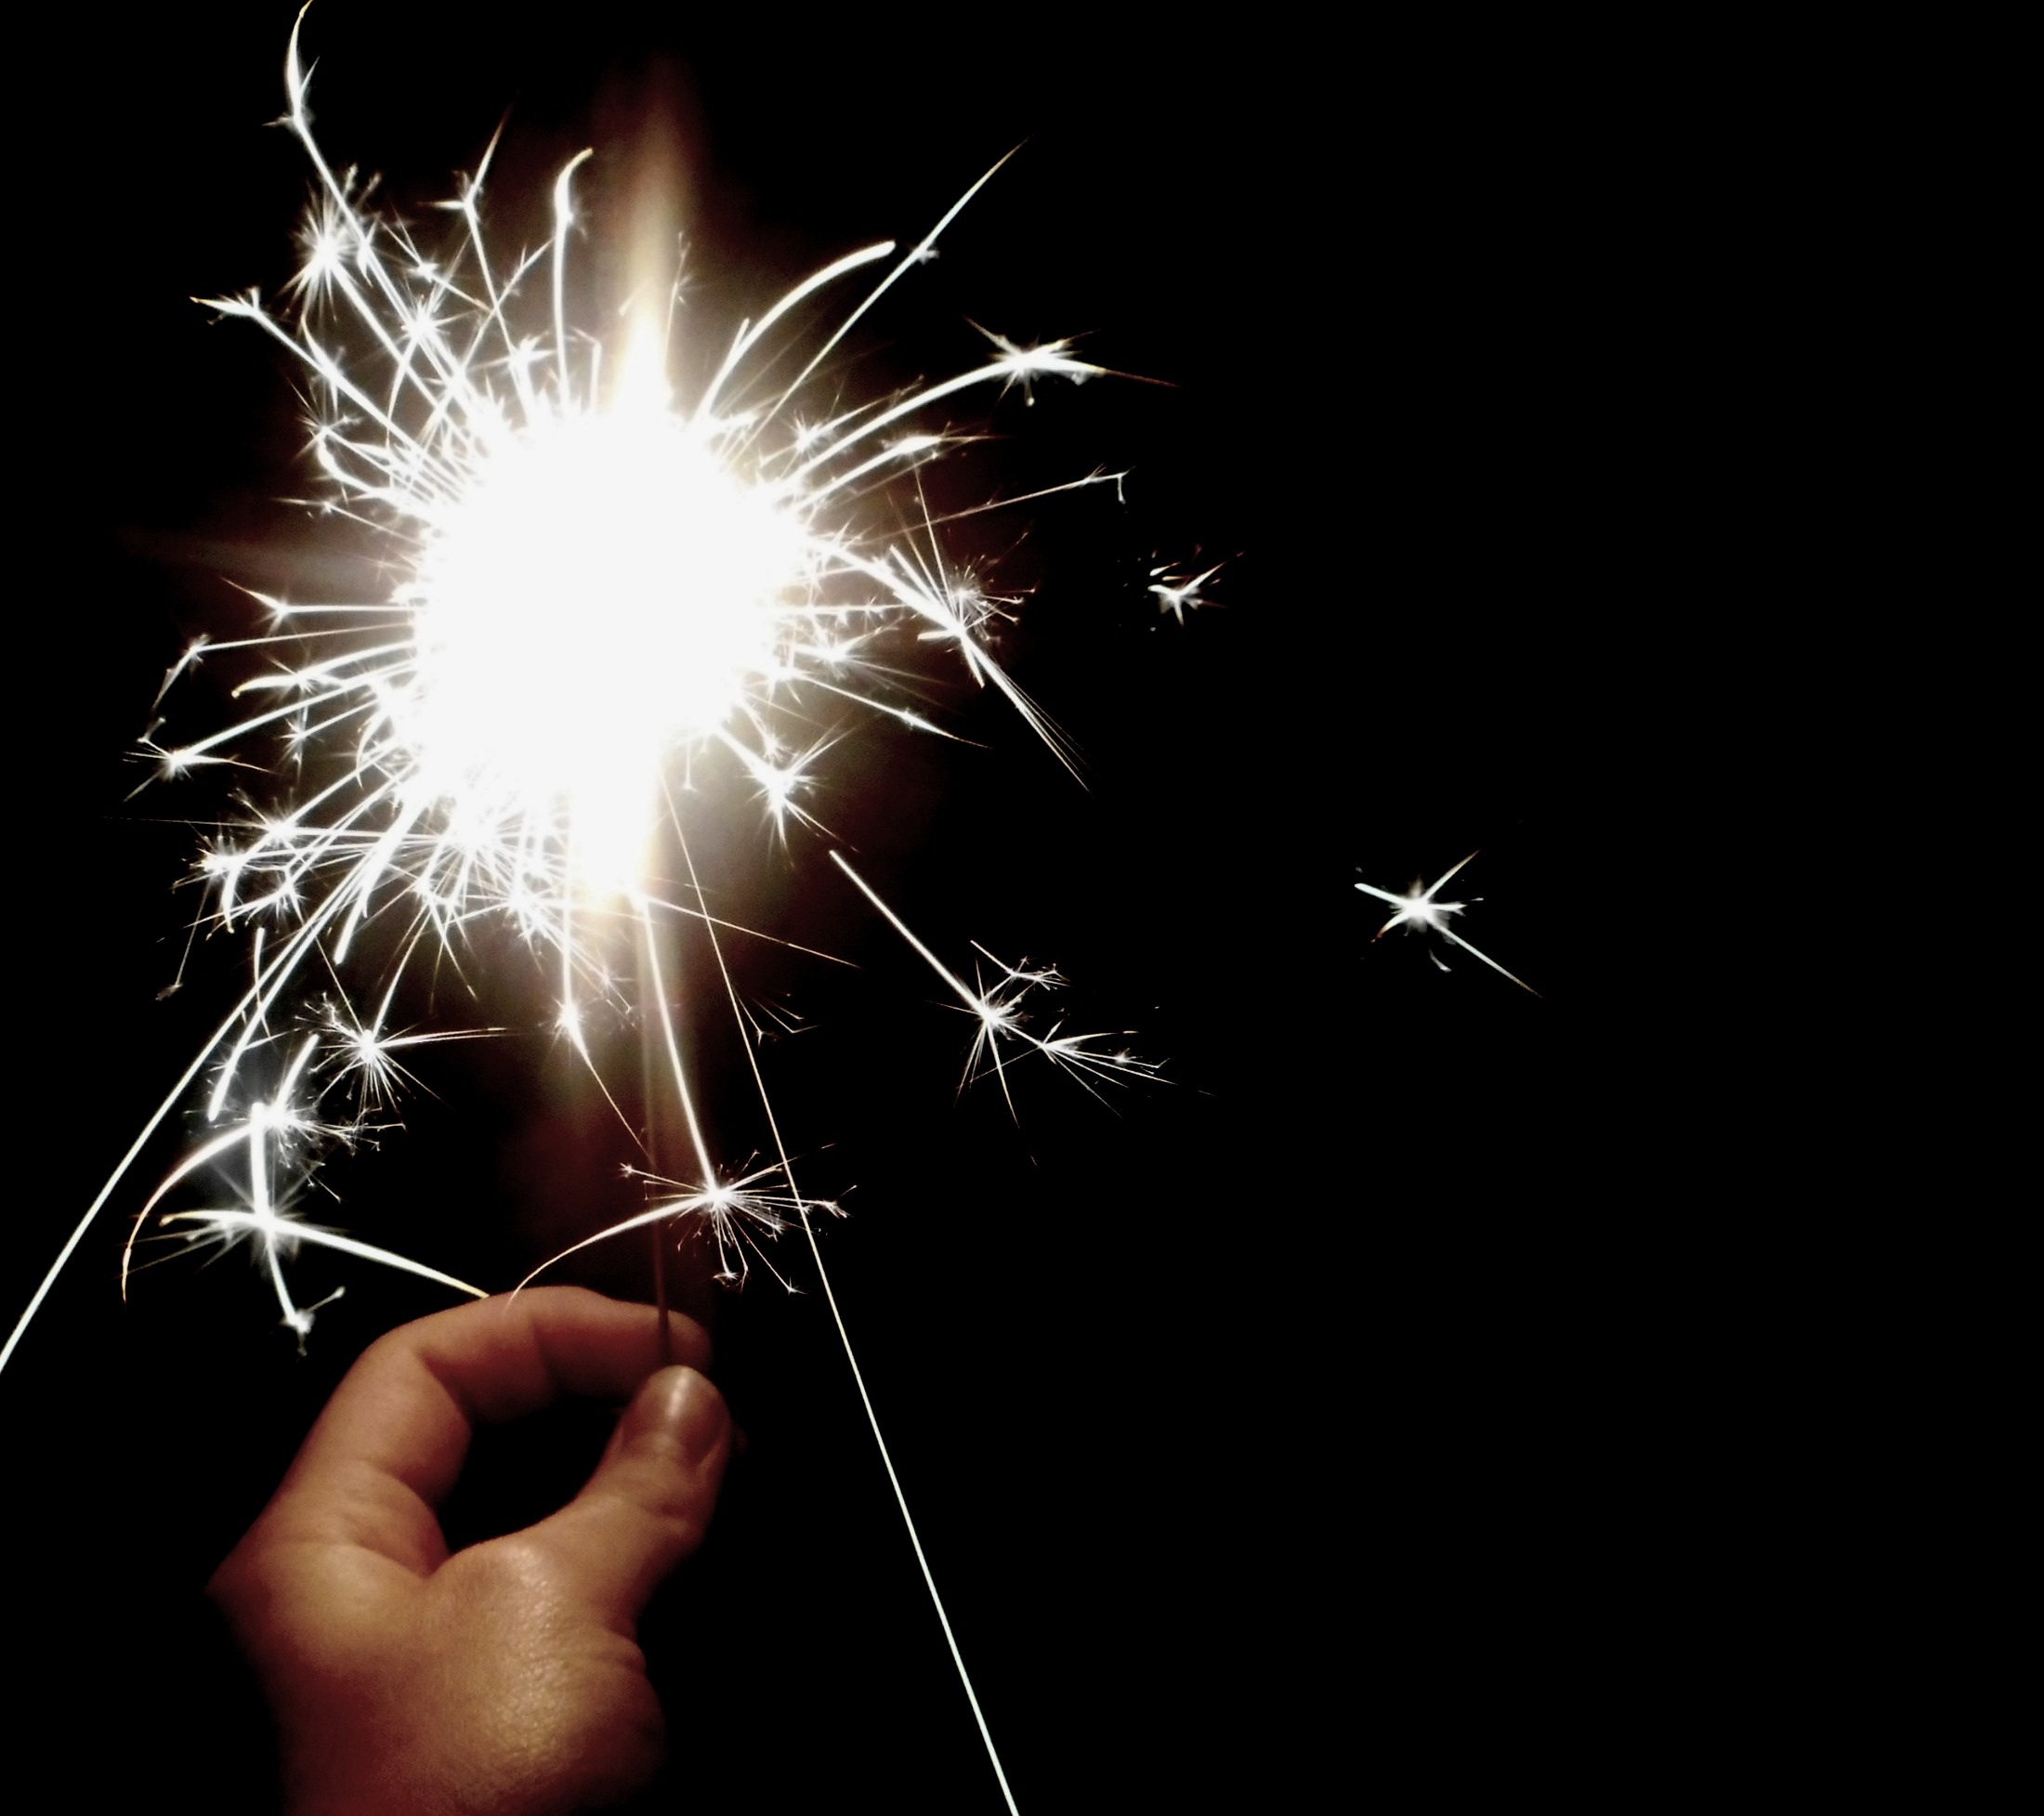
black and white, flower, sparkler, darkness, illustration, monochrome photography, computer wallpaper